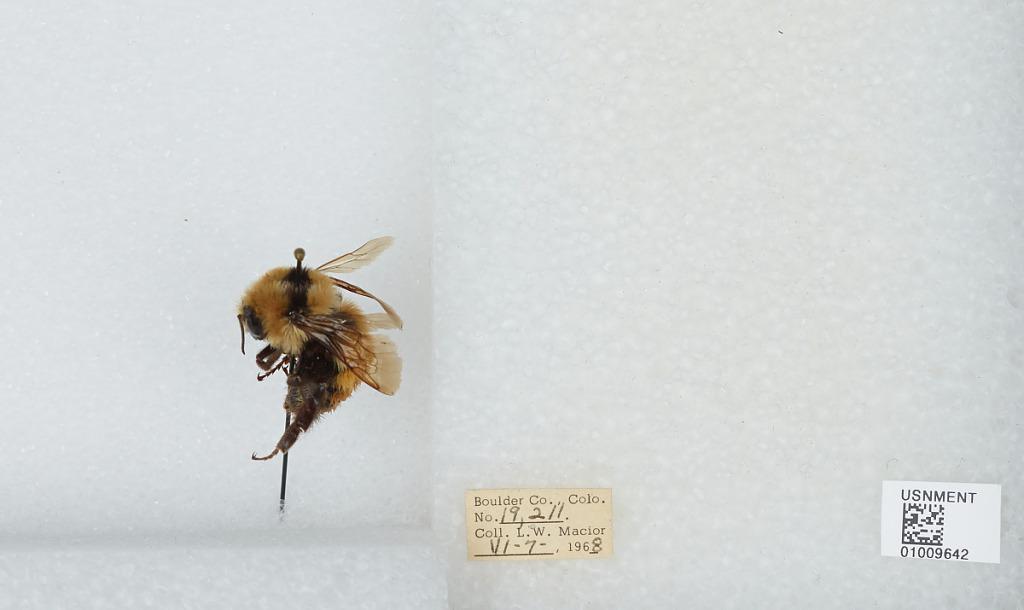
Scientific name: Bombus (Pyrobombus) huntii Greene
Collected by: L. Macior
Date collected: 1968-6-7
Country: United States
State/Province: Colorado
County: Boulder
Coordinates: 40.7833, -105.27